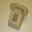
Label: telephone